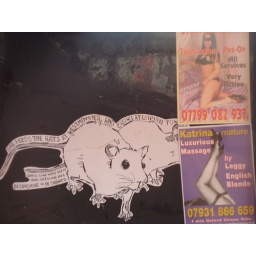
A phone box in Soho